Jennifer Beck (writer)

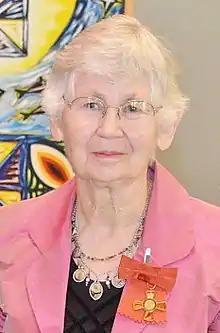
Beck in 2015

Jennifer Lillian Beck (born 9 December 1939) is a New Zealand writer of over 50 children’s books. Her work, often focusing on themes of history, peace and war, has won numerous prizes and awards. She lives in Auckland, New Zealand.